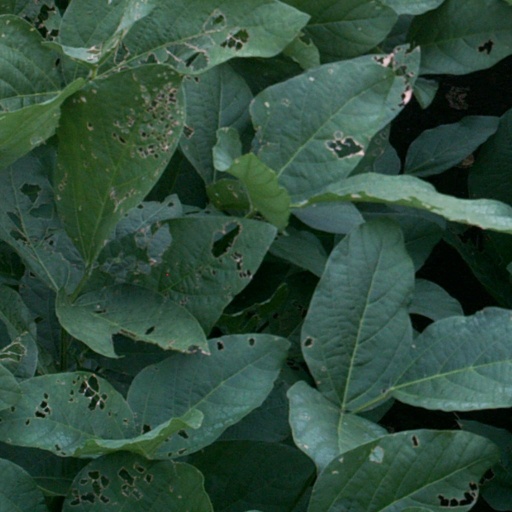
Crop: soybean